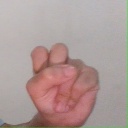
अक्षर: स